Describe the emotion expressed in this image:  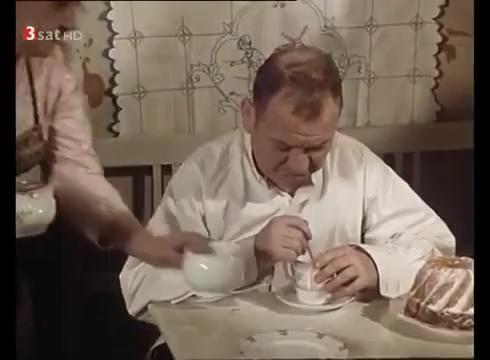
This person displays Pain, valence and arousal with low intensity.